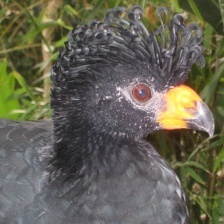
Species: WATTLED CURASSOW
Scientific name: CRAX GLOBULOSA